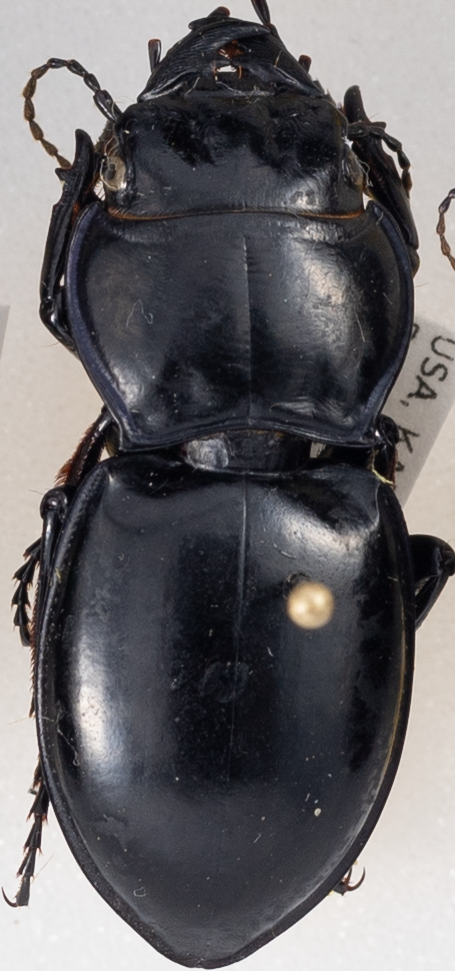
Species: Pasimachus elongatus
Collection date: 2022-08-29
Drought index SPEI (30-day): -1.28
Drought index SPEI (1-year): -0.144
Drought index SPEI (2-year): -0.1